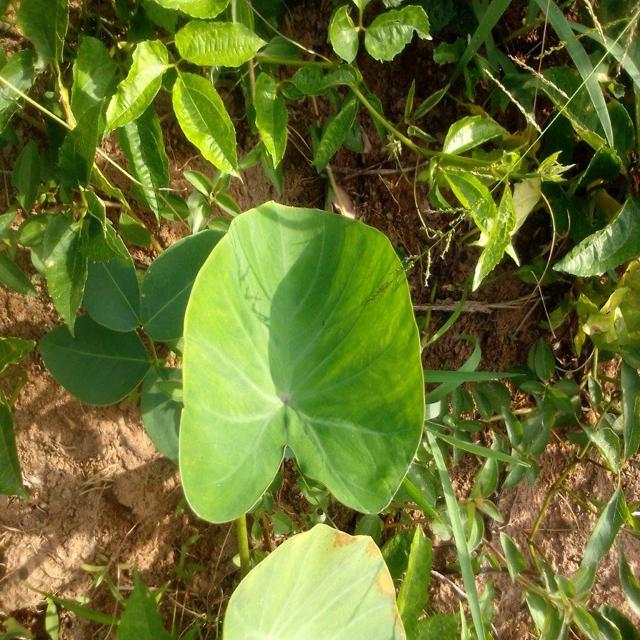
Label: Healthy